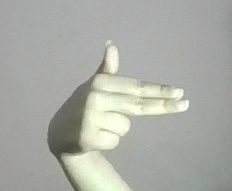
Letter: ghain